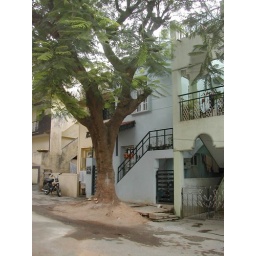
Our house in Malleshwaram (Vyalikaval), Bangalore. We live on the top floor of the light blue house.